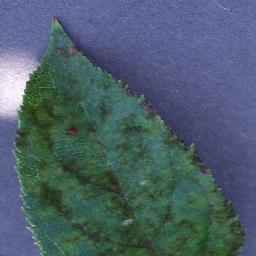
Label: Apple___Apple_scab